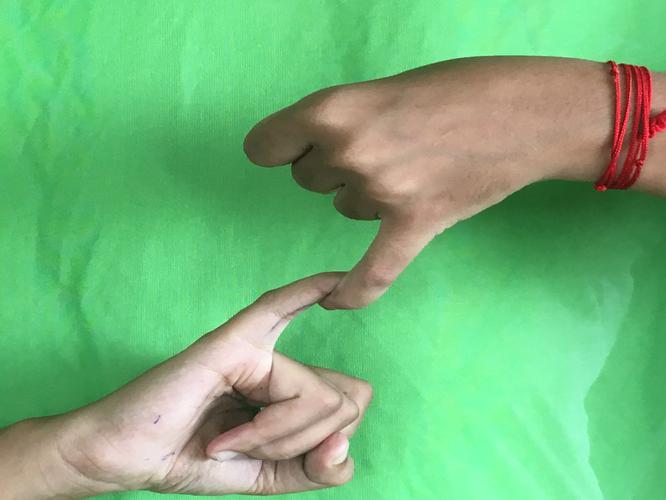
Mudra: Kilaka
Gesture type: double_hand